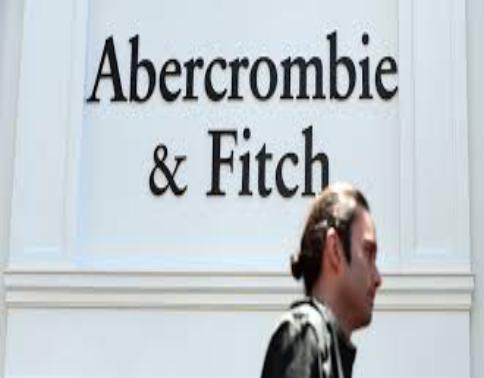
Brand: Abercrombie
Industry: Clothes